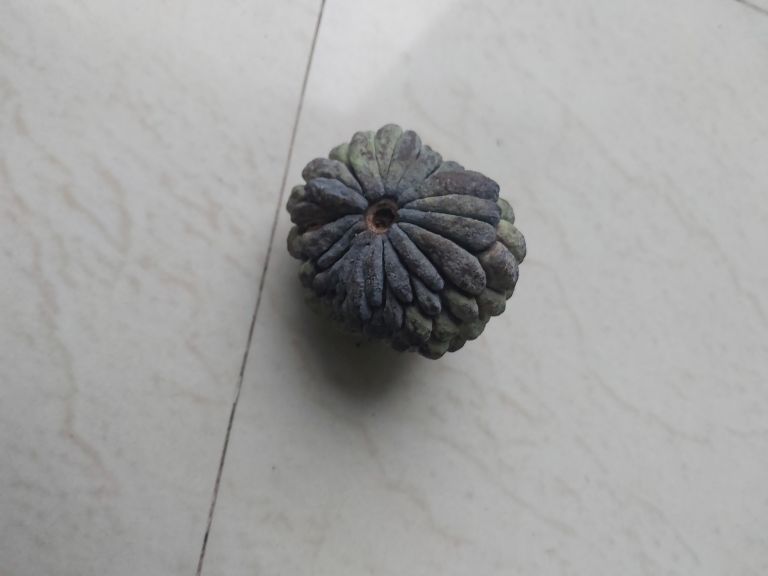
Disease label: Blank Canker